Vladislav Ardzinba

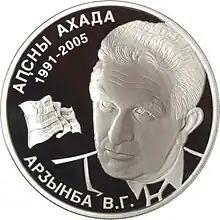
Reverse side of a 10 apsar commemorative coin minted in 2008 celebrating Vladislav Ardzinba

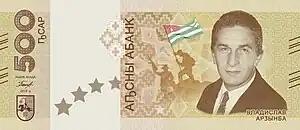
Ardzinba on a 500 apsar commemorative banknote issued in 2018 celebrating 25 years of the victory on the 1992-93 war against Georgia

After the hostilities ended in 1994 and the bulk of the Georgian population was forced out of Abkhazia, the Abkhazian parliament elected Ardzinba to the presidency, a move that was condemned by Georgia and the United Nations as illegal. He won the first direct polls on 3 October 1999, without an opponent and was re-elected as president of Abkhazia. He installed an autocratic regime and remained politically untouchable until his health seriously deteriorated in 2003. He once stated that independence from Georgia is not negotiable, and he tried to align the state with Russia, whose political and economic support was essential to the republic. As a leader of the Abkhaz side he met the two successive Russian presidents, Boris Yeltsin and Vladimir Putin, as well as a President of Georgia, Eduard Shevardnadze.